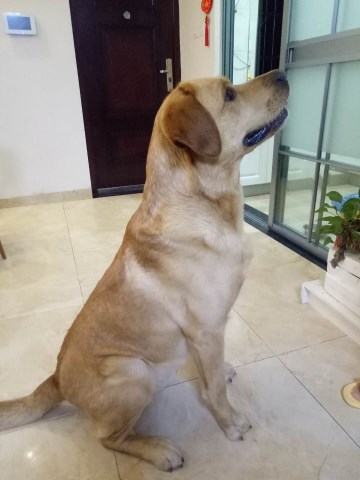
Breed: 3580-n000122-Labrador_retriever